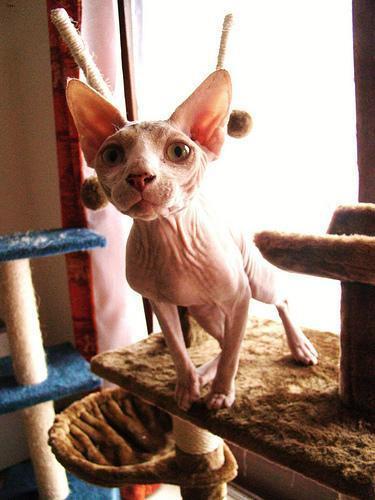
Sphynx